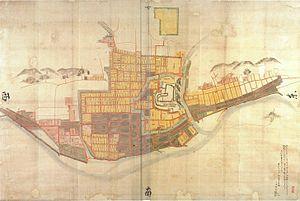
Jōkamachi est le nom des villes qui servent de centre administratif des domaines féodaux au cours de l'époque d'Edo du Japon. Contrairement à leur nom cependant, tous les jōkamachi ne sont pas effectivement rattachés à un château.